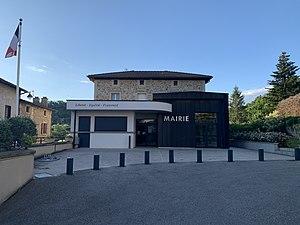
Photo de la nouvelle Mairie du village de Beauregard-Baret et Meymans
Beauregard-Baret est une commune française située dans le département de la Drôme en région Auvergne-Rhône-Alpes.